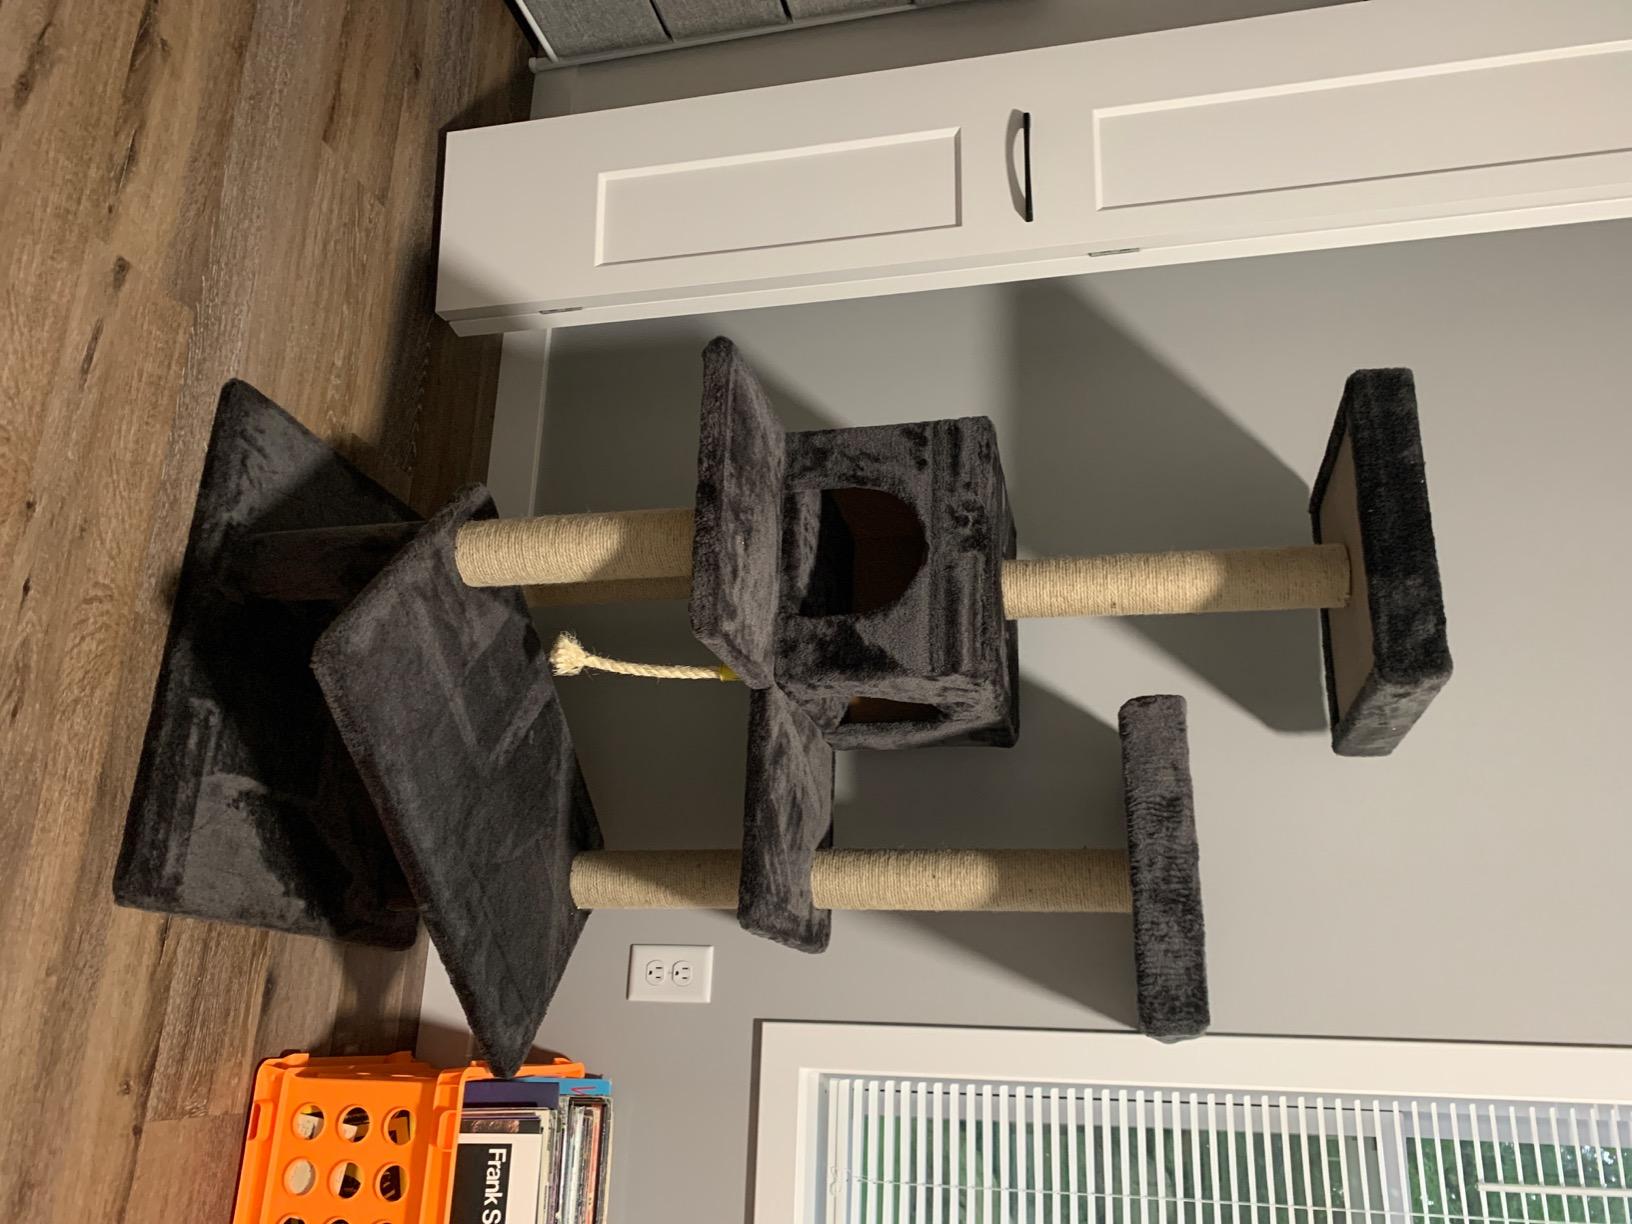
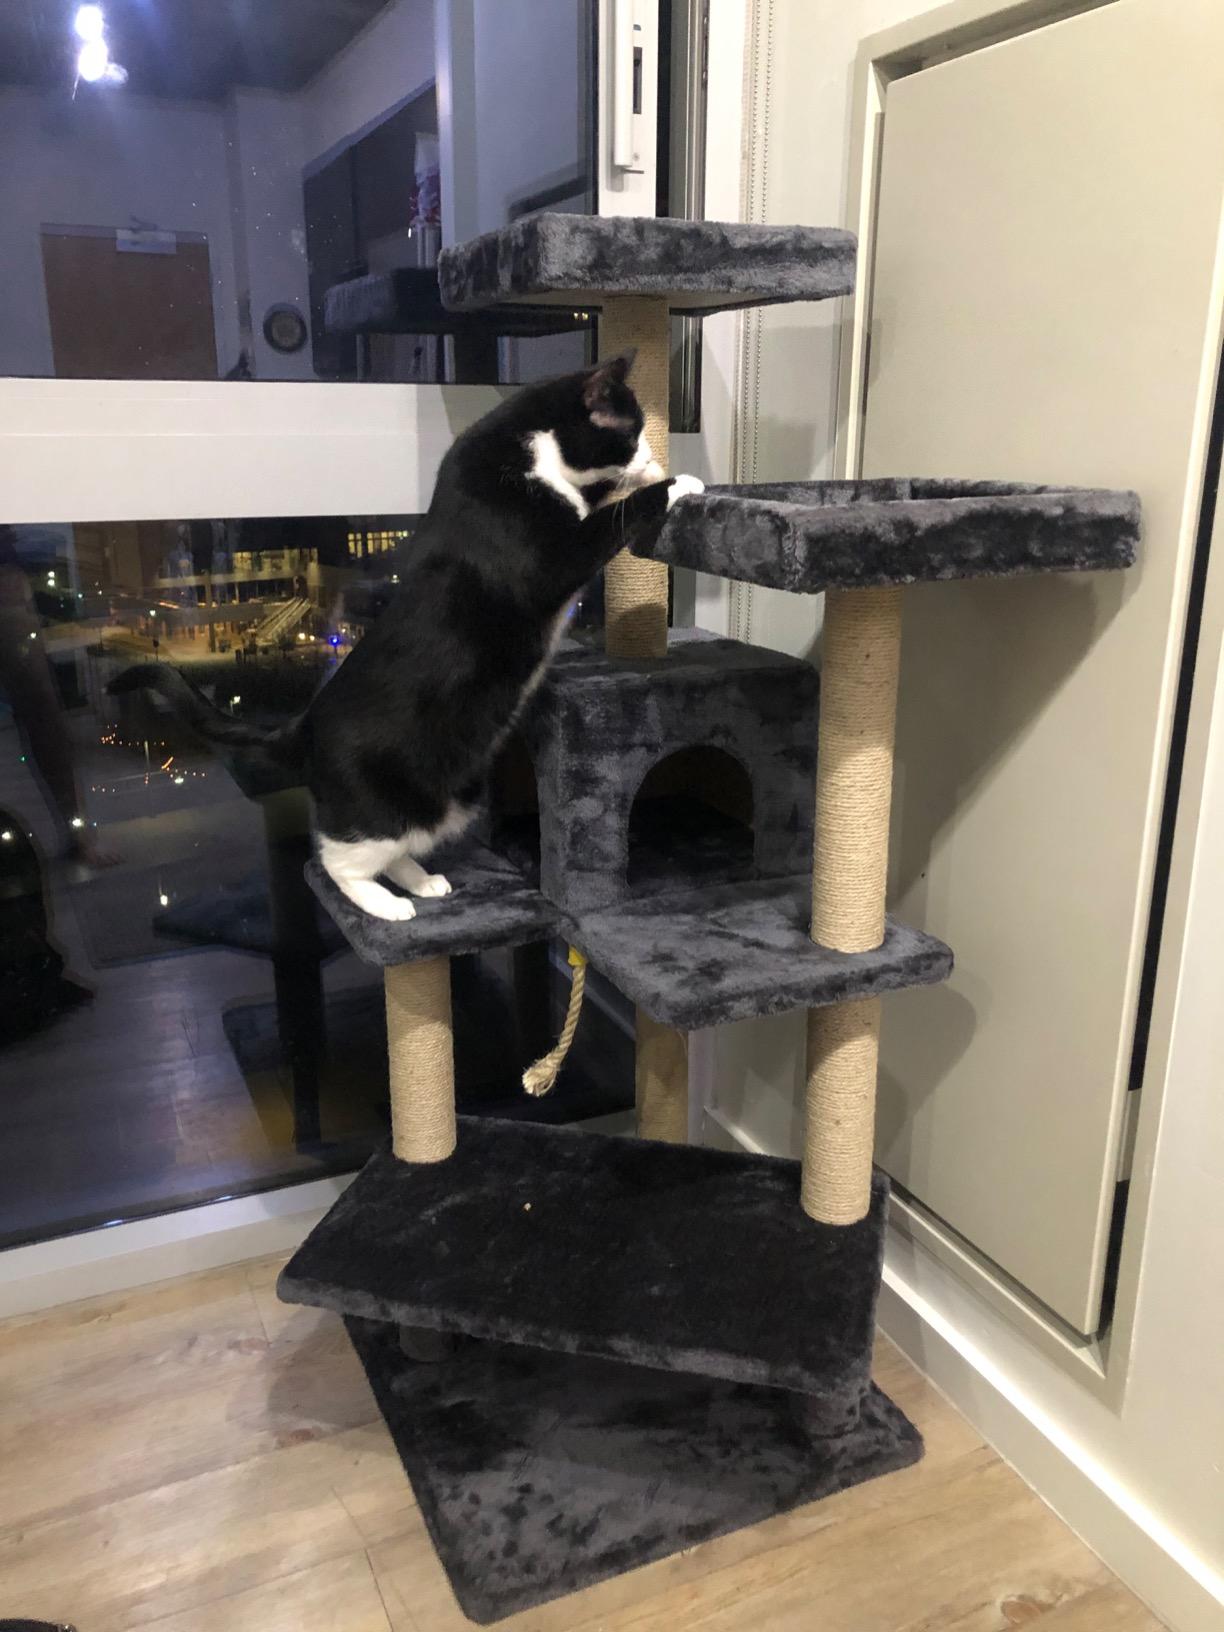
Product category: items_cat tree
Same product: yes